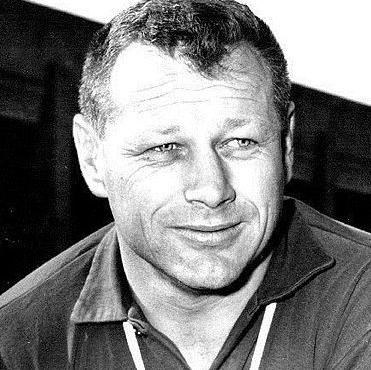
Age: 36